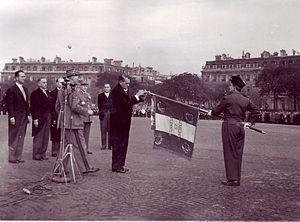
Le Prytanée national militaire est l’un des six lycées de la Défense français. Cette école est située à La Flèche dans le département de la Sarthe dans la région des Pays de la Loire, dans le Maine angevin.
La Flèche est une commune française située dans le sud du département de la Sarthe en région Pays de la Loire. Sous-préfecture du département, chef-lieu d'arrondissement et de canton, siège de la communauté de communes du Pays Fléchois, elle compte 14 956 habitants selon le dernier recensement de 2017, ce qui en fait la deuxième commune sarthoise la plus peuplée. Implantée sur le Loir, au cœur du Maine angevin, la commune est marquée par un réseau hydrographique très dense.